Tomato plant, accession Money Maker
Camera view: tilt-top (135 deg); turntable rotation: 120 degrees
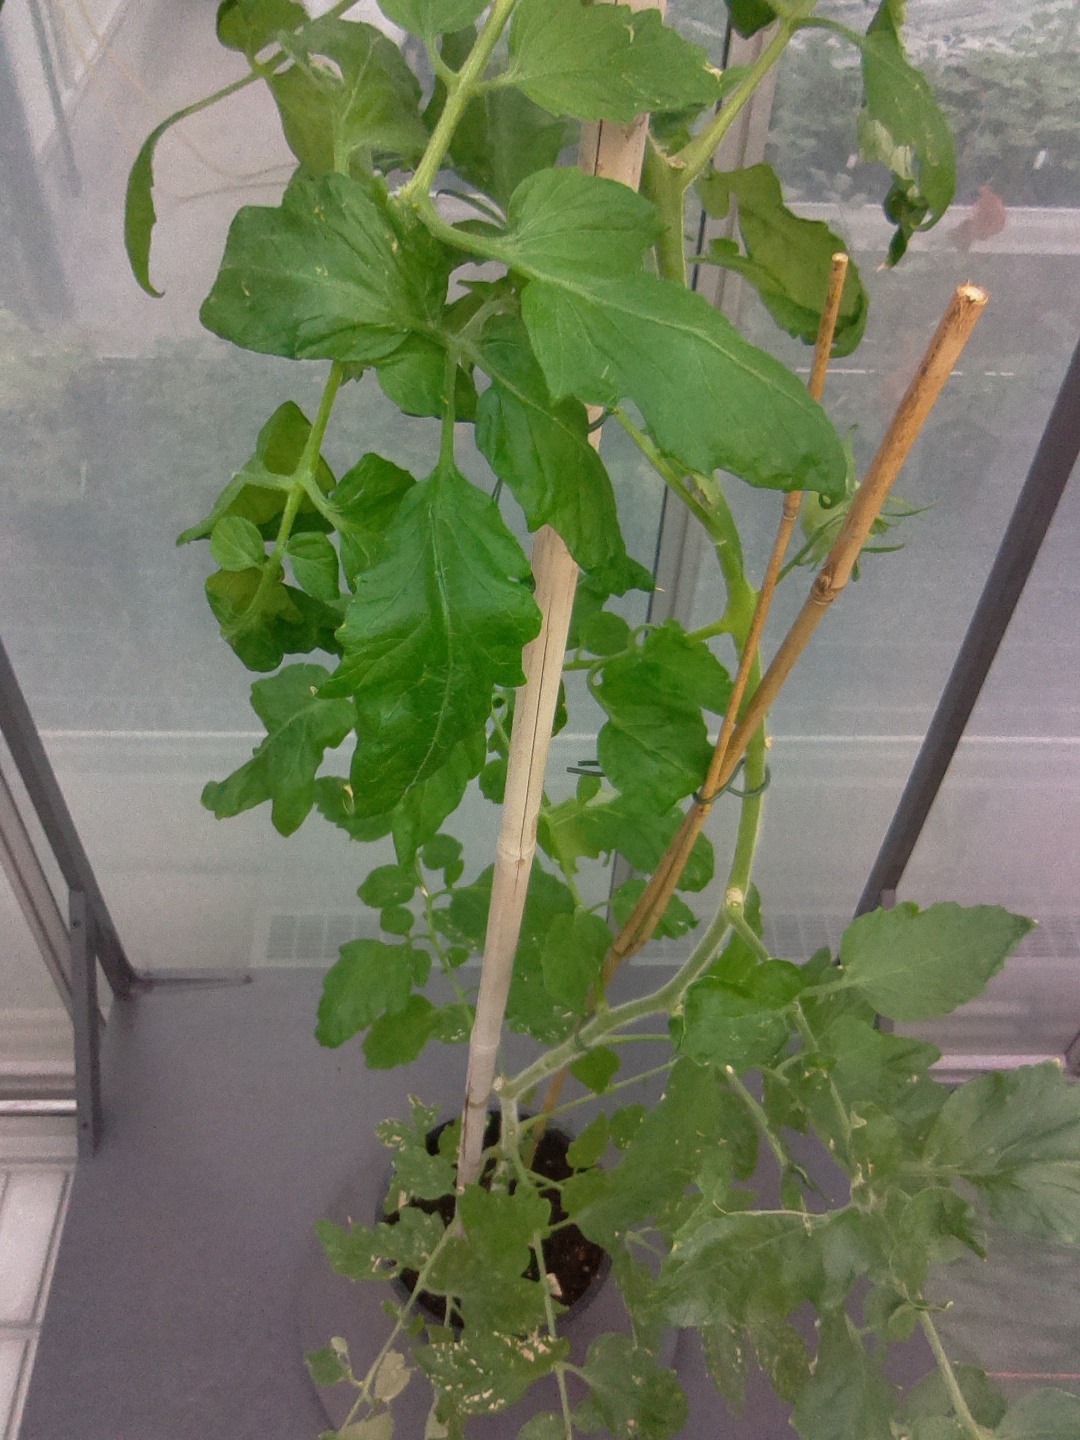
BBCH growth stage 71: 10%-20% of final fruit size